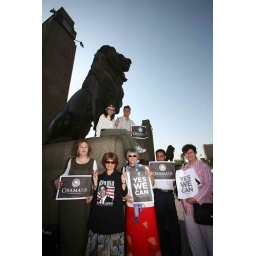
The bridge was dedicated in 1933 and the bronze lions are byFrench artist, Alfred Jacuemart.